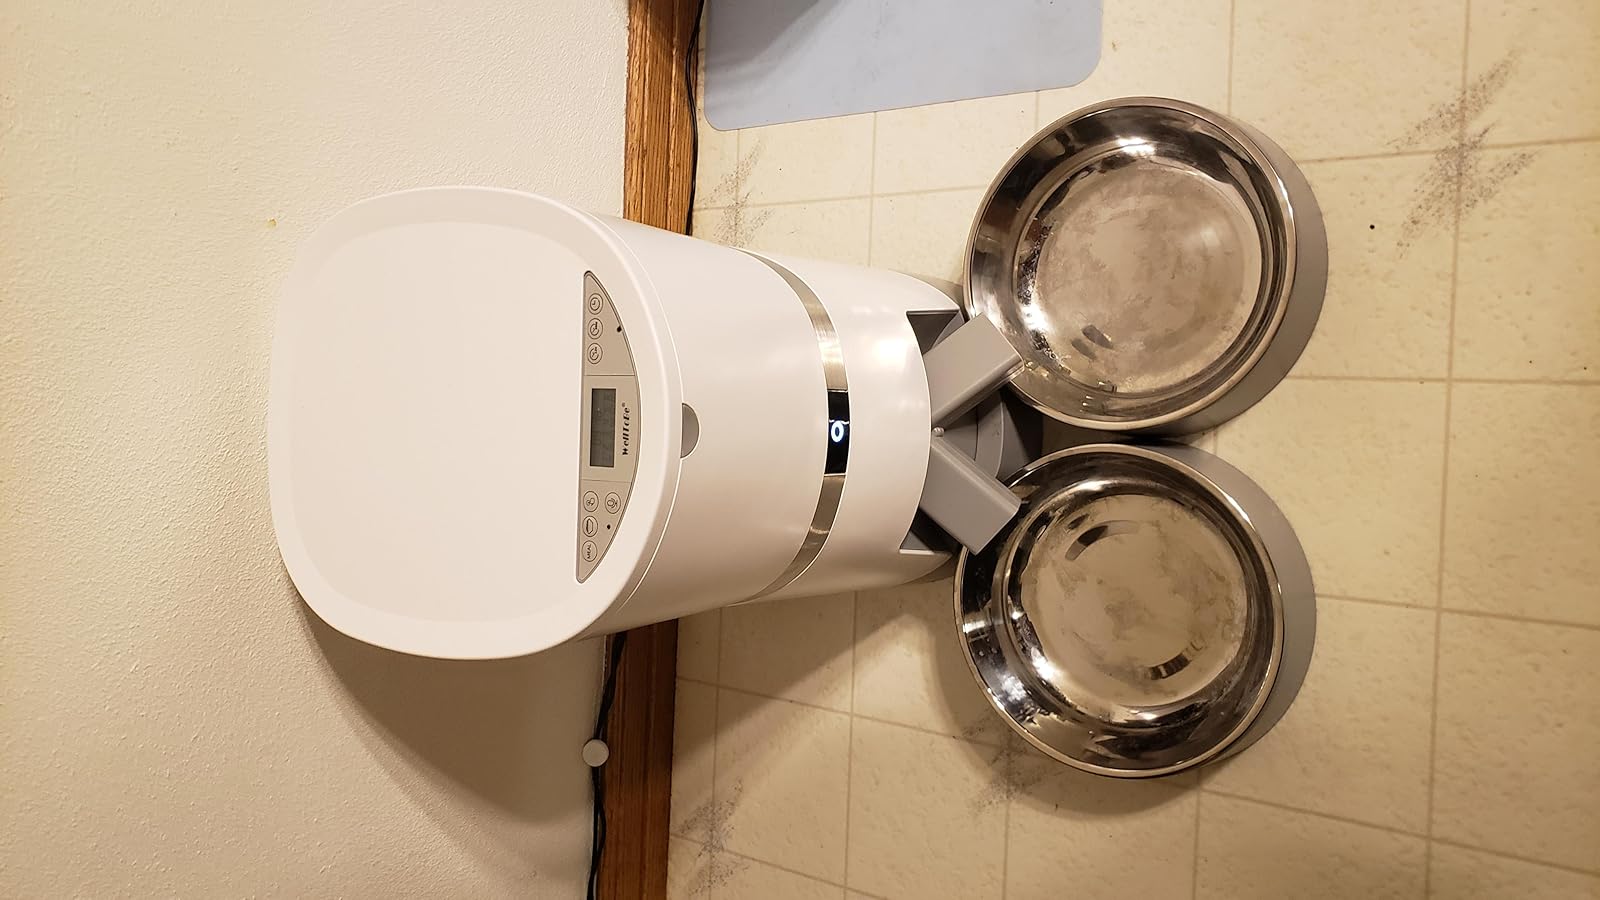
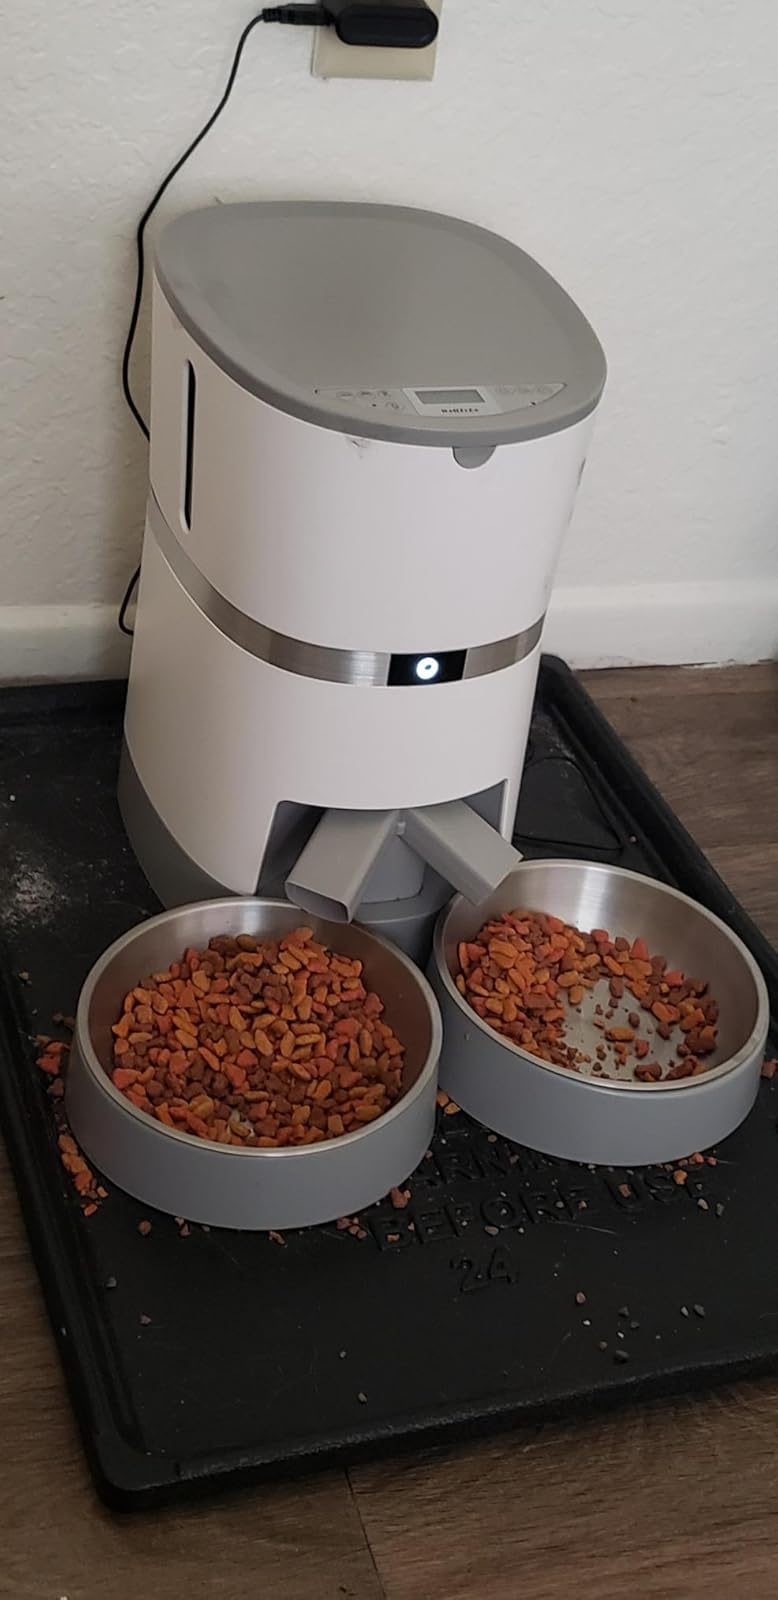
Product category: items_feeder
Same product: yes